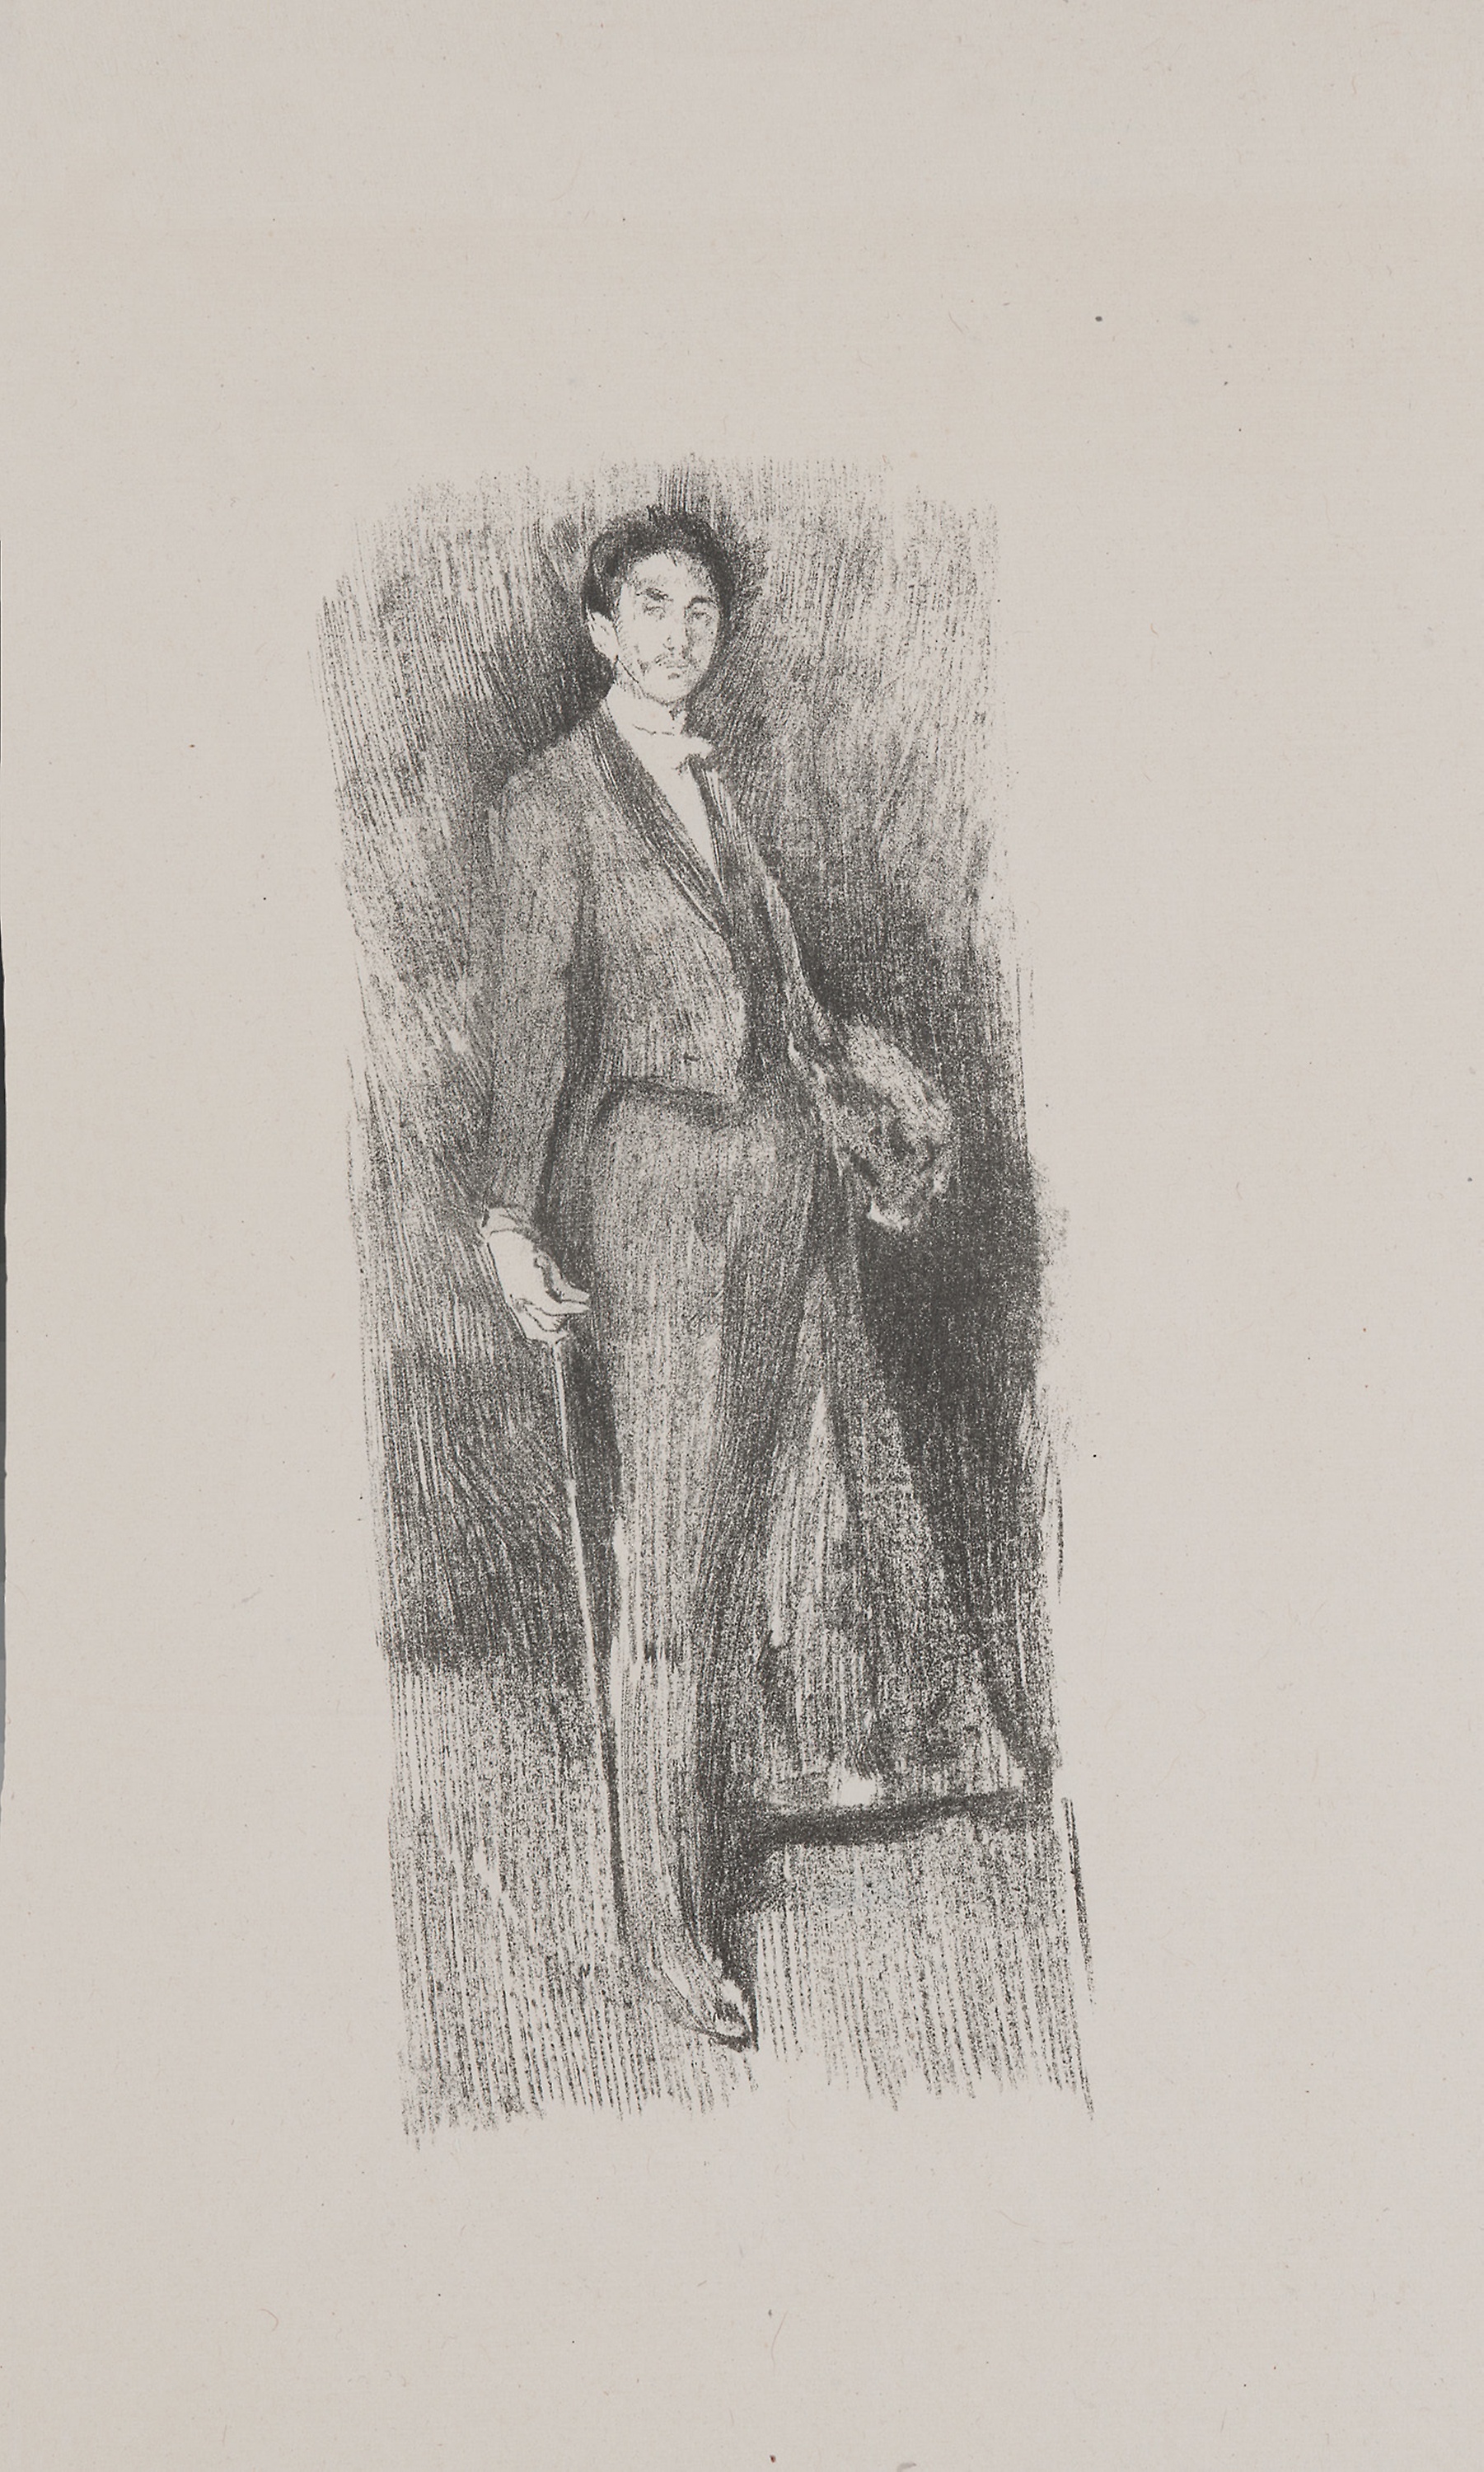
figure drawing, black and white, drawing, sketch, artwork, portrait, art, costume design, illustration, visual arts, monochrome